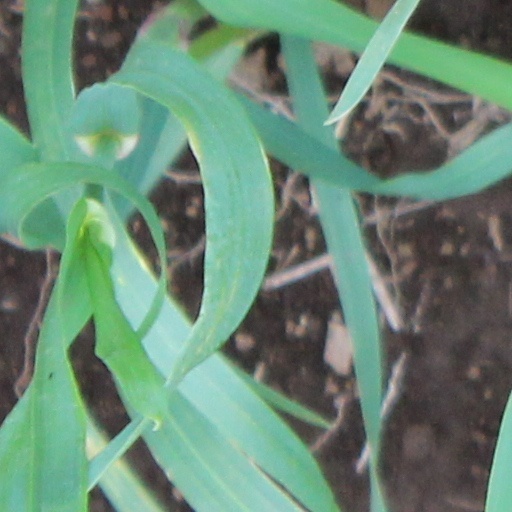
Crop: wheat